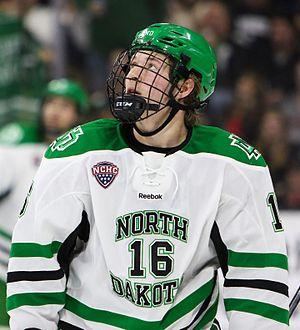
Brock Boeser est un joueur professionnel américain de hockey sur glace. Il évolue au poste d'ailier droit.